Kaoru Ōta

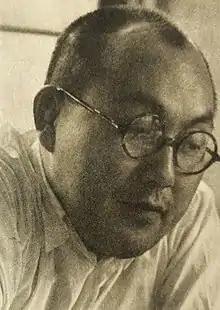
Ōta in 1954

Kaoru Ōta (1 January 1912 – 14 September 1998) was a Japanese trade union leader. He served as chairman of the General Council of Trade Unions of Japan (Sōhyō) from 1958 to 1966. Known for his cheerful demeanor and energetic activism, Ōta's many forceful statements in defense of the Japanese workers were affectionately known as the "Ōta Trumpet" ("Ōta rappa").